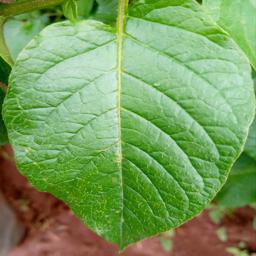
Etiqueta: Sana